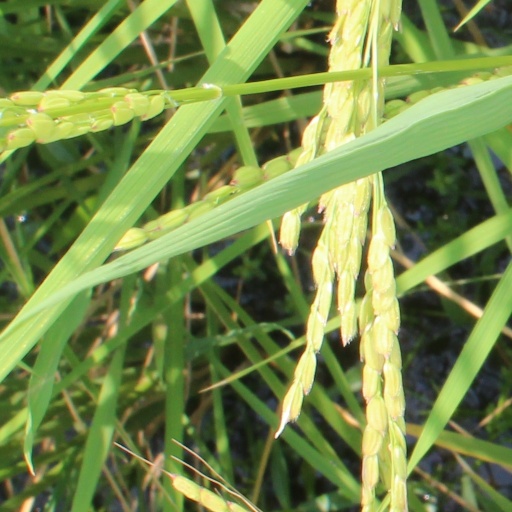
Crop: rice